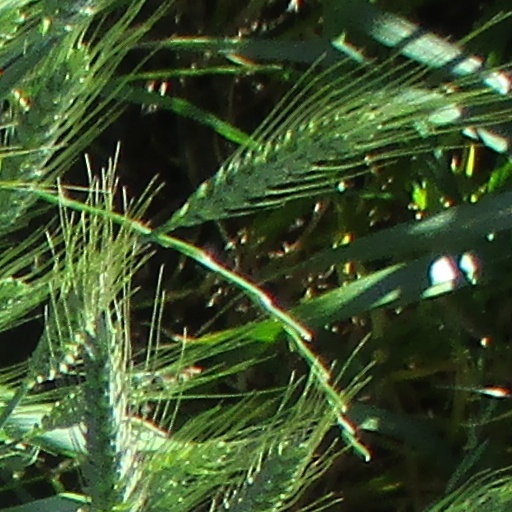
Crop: wheat